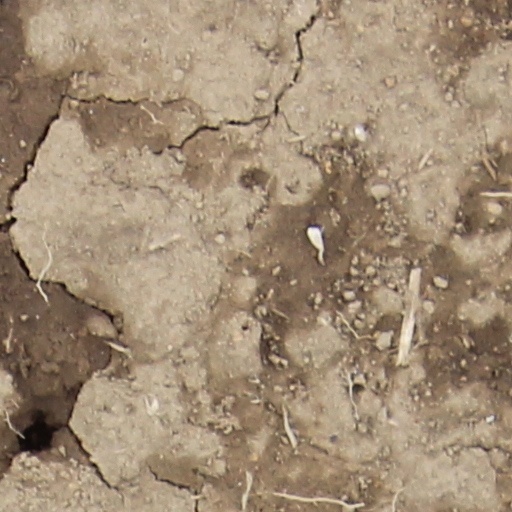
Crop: wheat